Chinatown, Manhattan

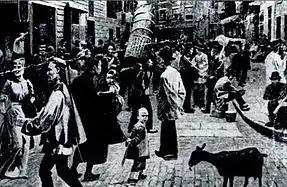
Doyers Street in an 1898 postcard

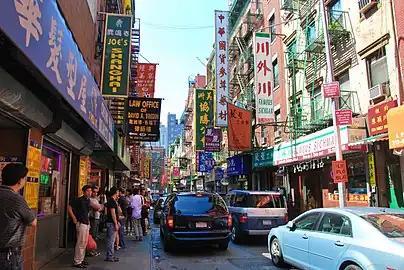
A typical scene on Pell Street, 2009

In 1873, the United States entered a period of economic difficulty known as the Long Depression. As a result, Americans increasingly competed for jobs that were typically performed by Chinese immigrants. The period was marked by increased racial discrimination, anti-Chinese riots (particularly in California), and new laws that prevented participation in many occupations on the U.S. West Coast. Consequently, many Chinese immigrants moved to the East Coast cities in search of employment.